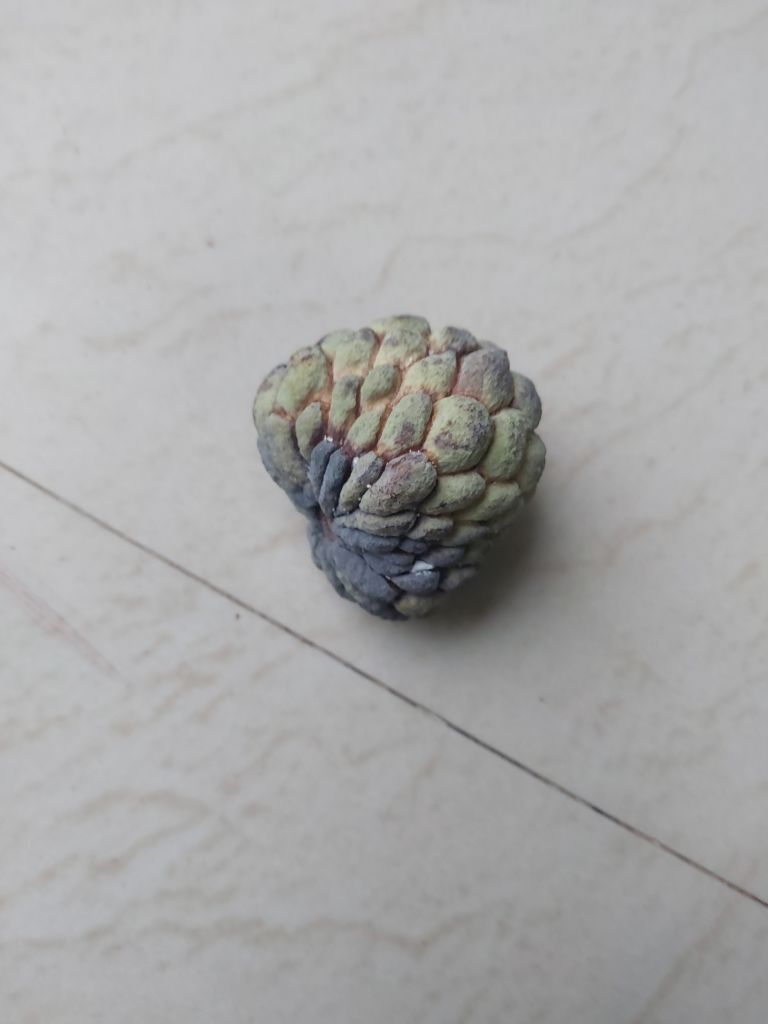
Disease label: Blank Canker